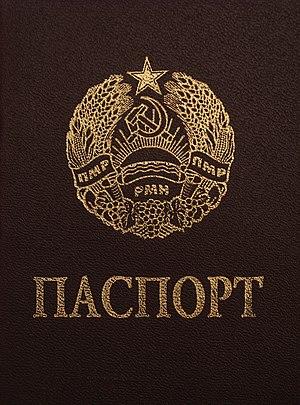
Un passeport est un document de circulation délivré par le gouvernement d'un État à ses citoyens, pièce d'identité permettant à son porteur de voyager à l'étranger. Toute personne sollicitant l'entrée dans un pays autre que le sien, comme touriste, étudiant ou travailleur, doit remplir certaines formalités et solliciter une autorisation. Pour franchir une frontière le passeport est généralement requis, pouvant être couplé à un visa.
Les passeports dont le nom est indiqué en italique sont émis par des États non reconnus internationalement.